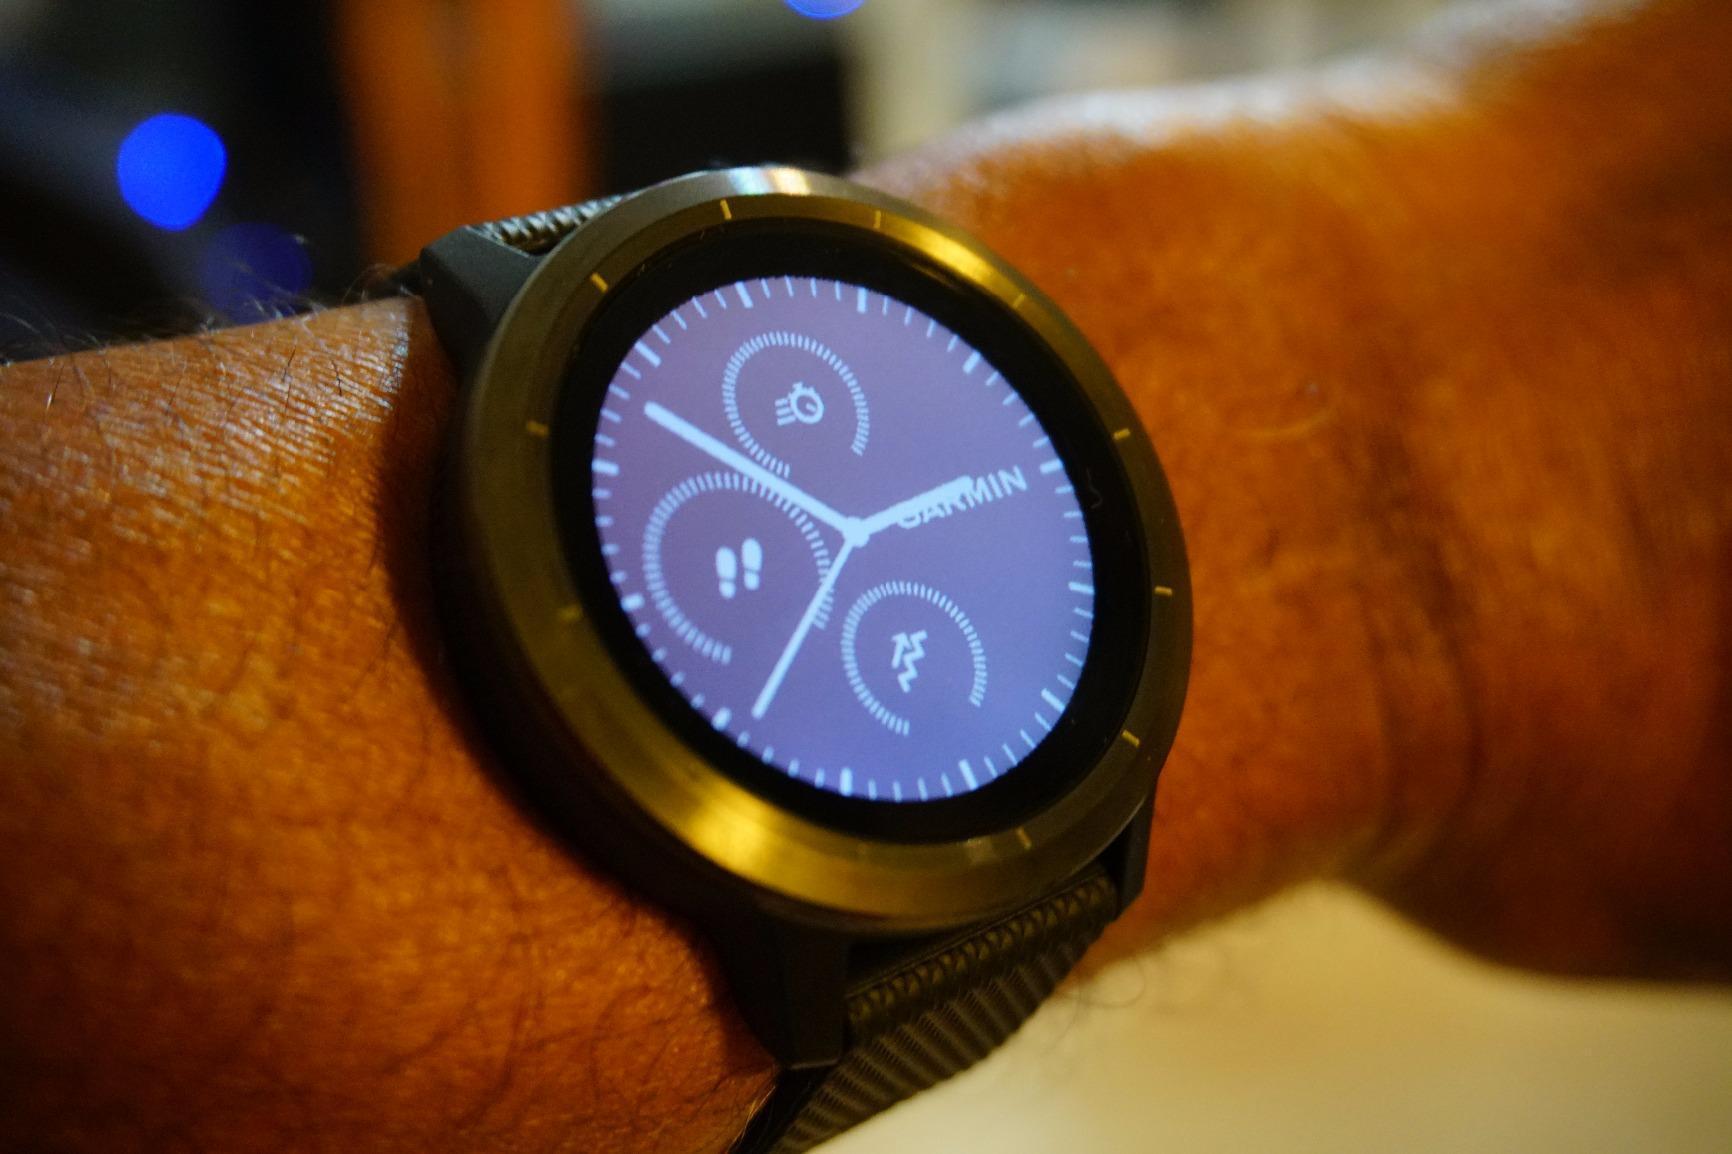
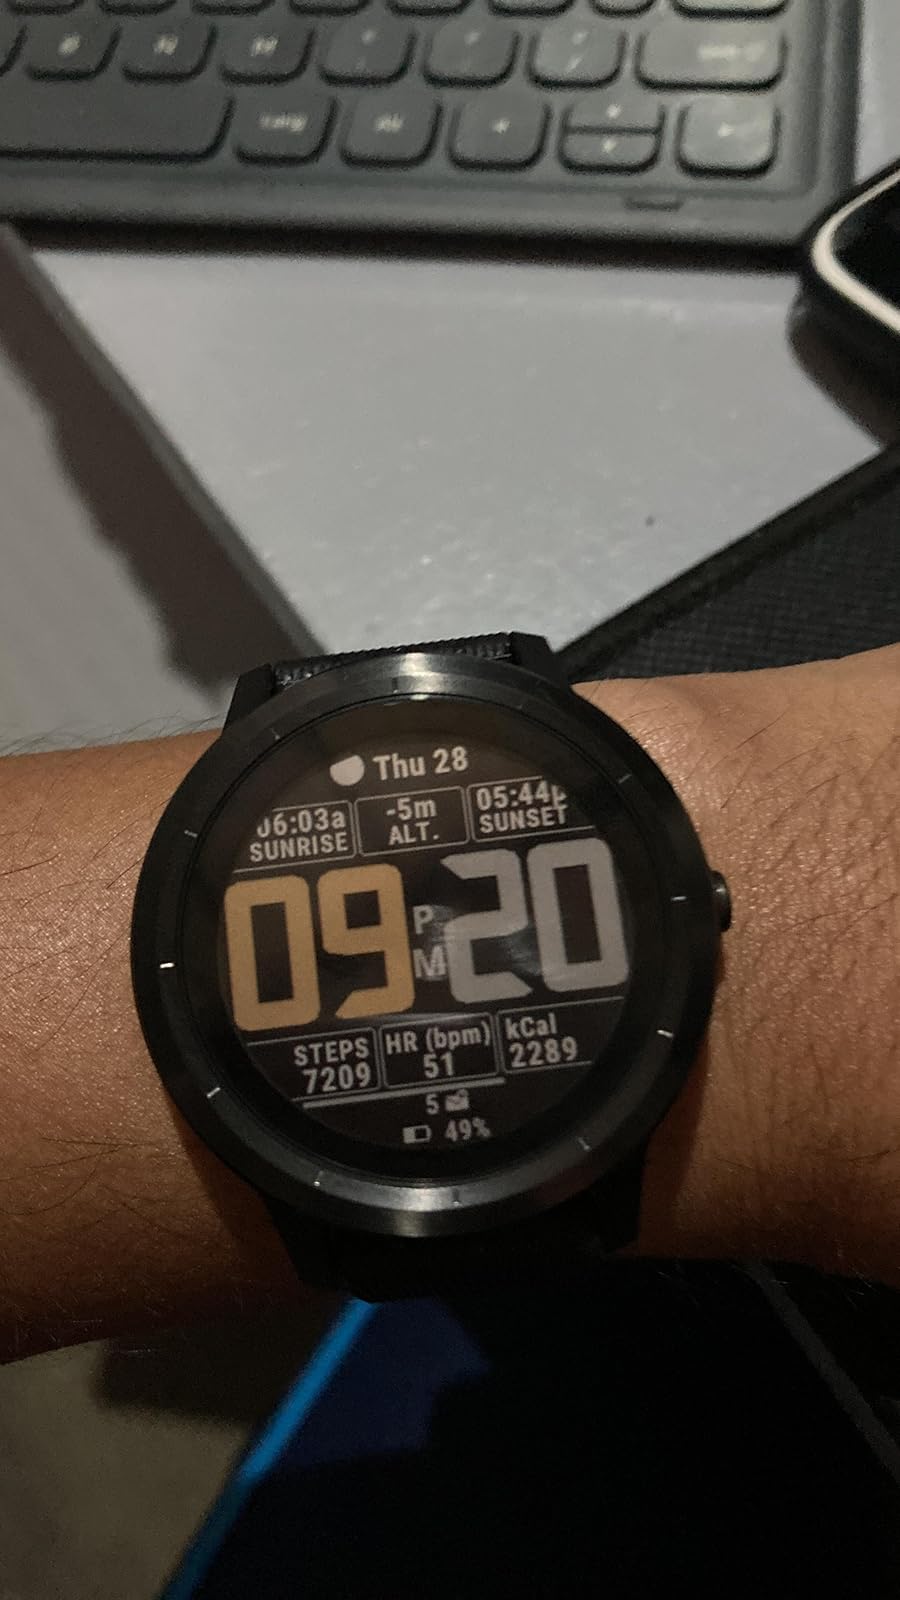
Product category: smartwatch
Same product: yes